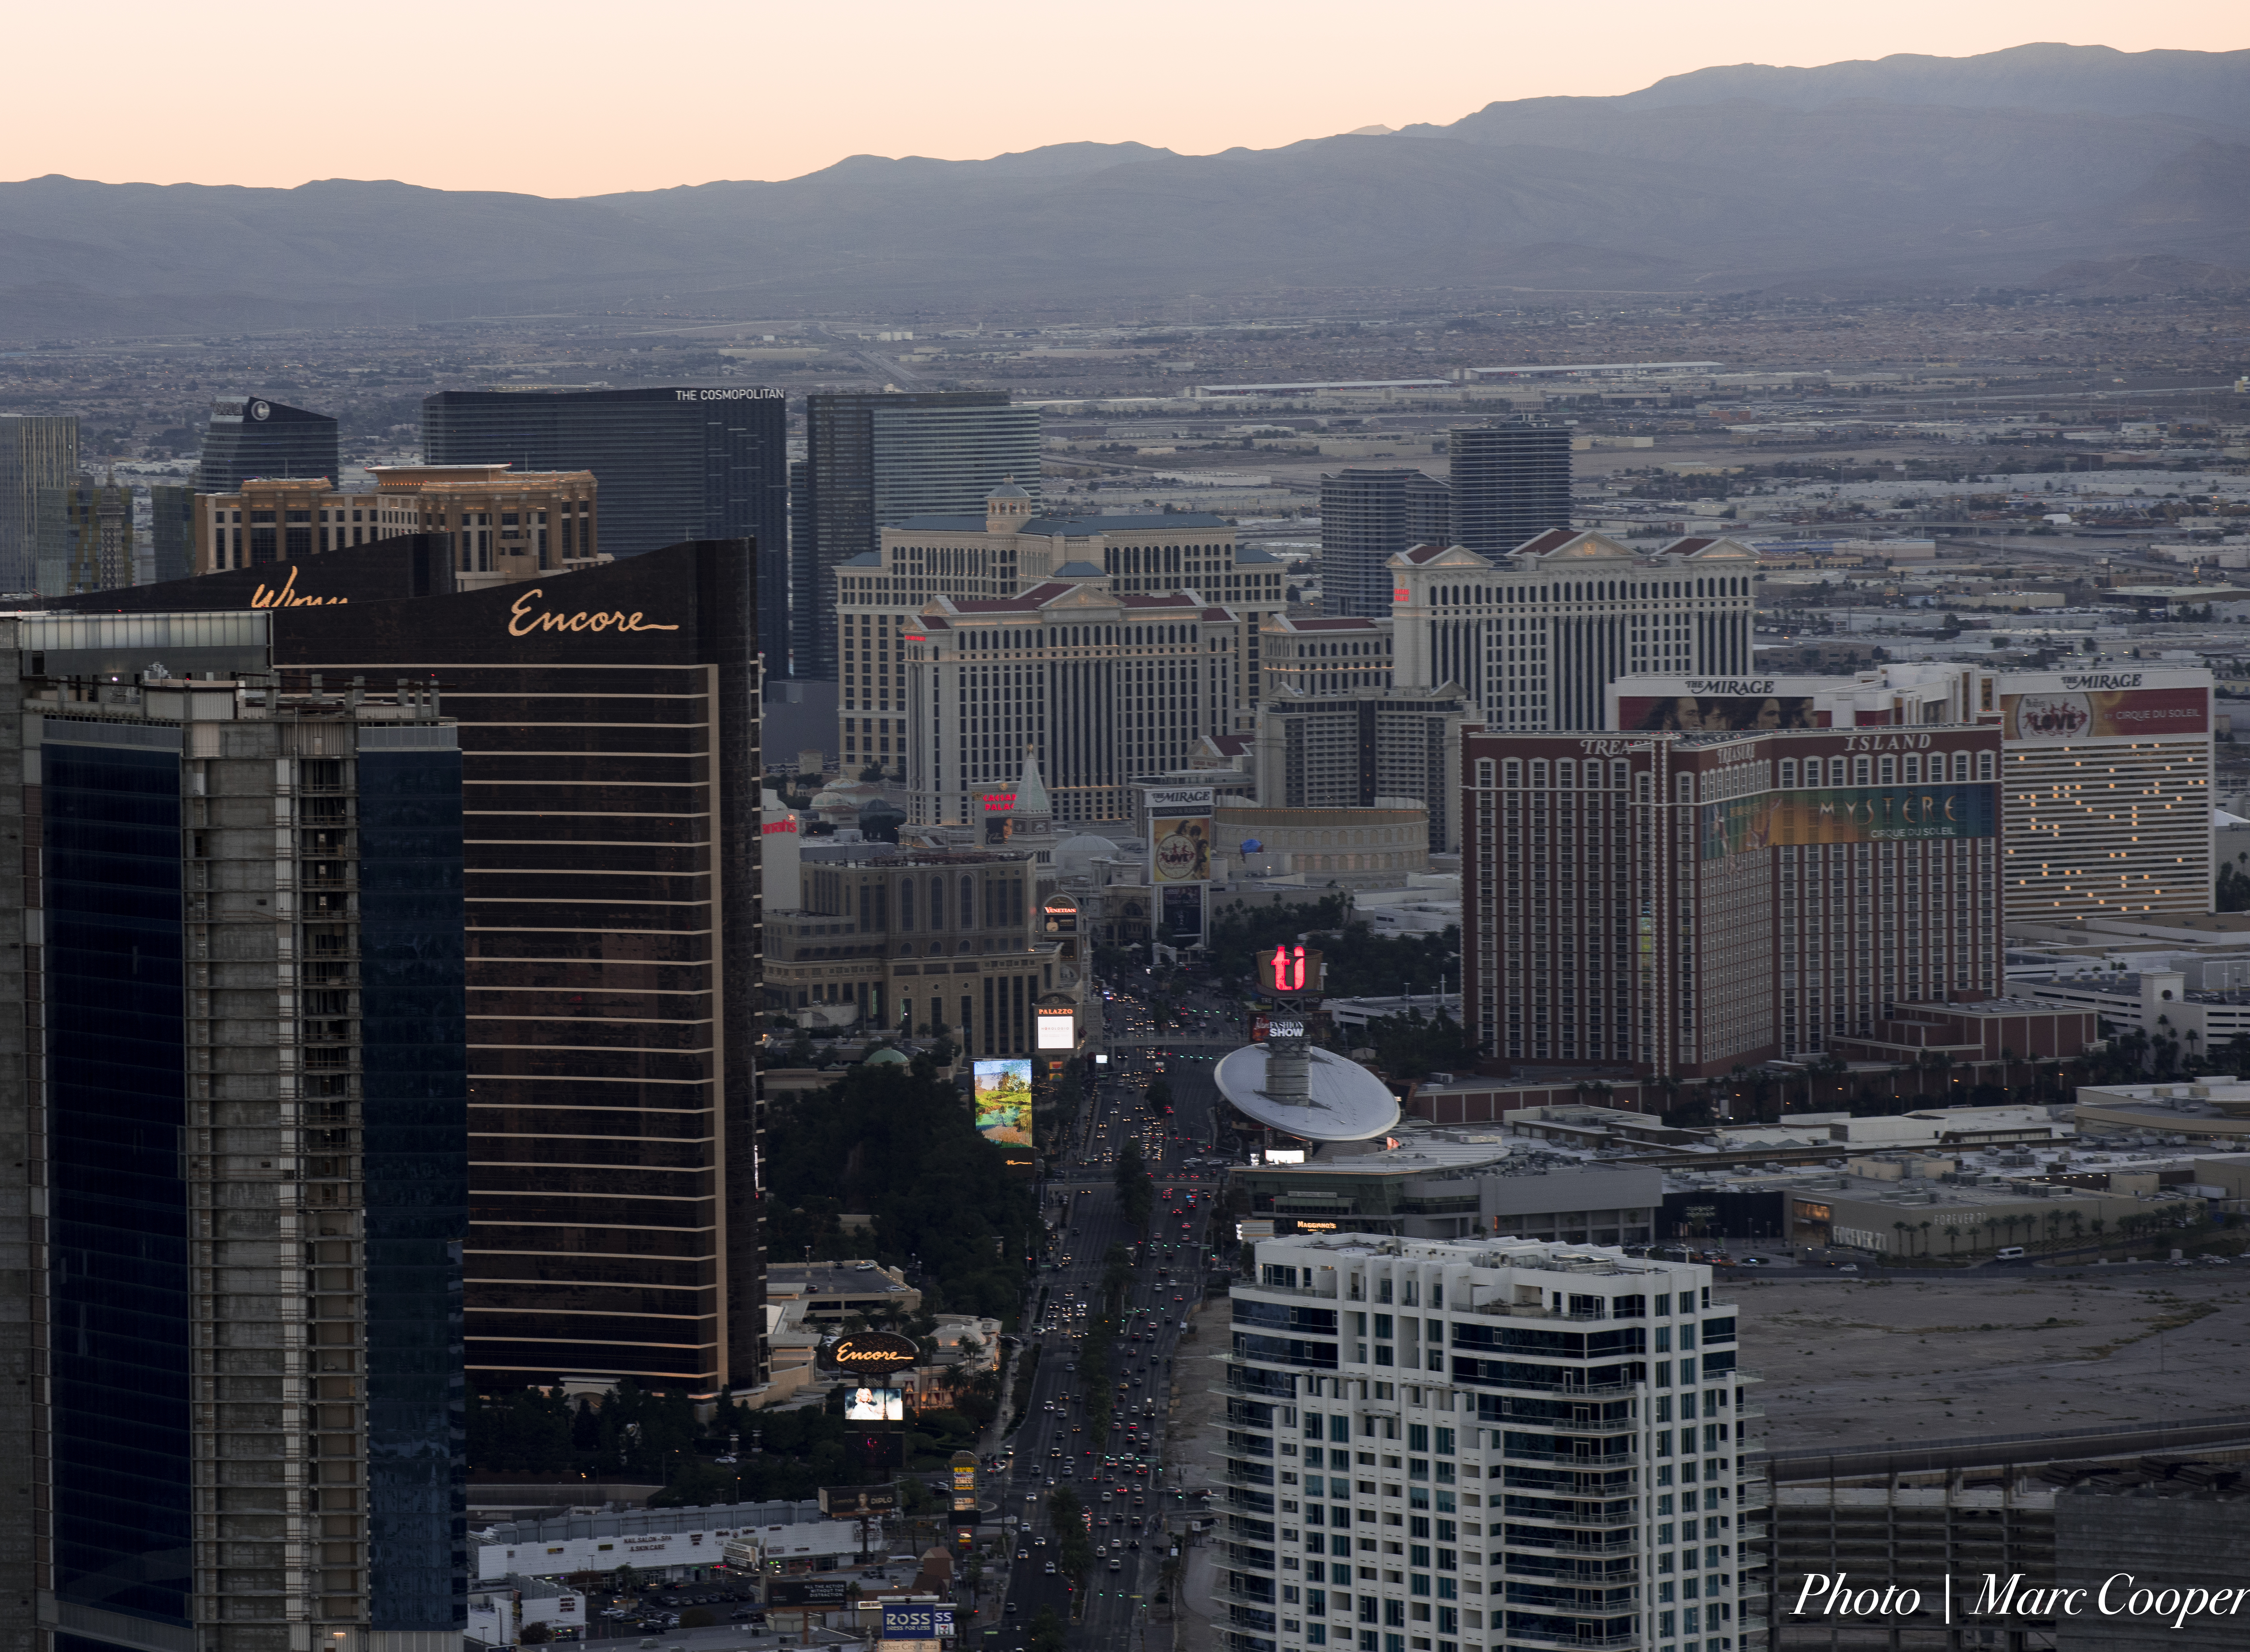
skyline, city, skyscraper, cityscape, downtown, suburb, tower, tower block, metropolis, aerial photography, urban area, residential area, geographical feature, atmospheric phenomenon, human settlement, atmosphere of earth, metropolitan area